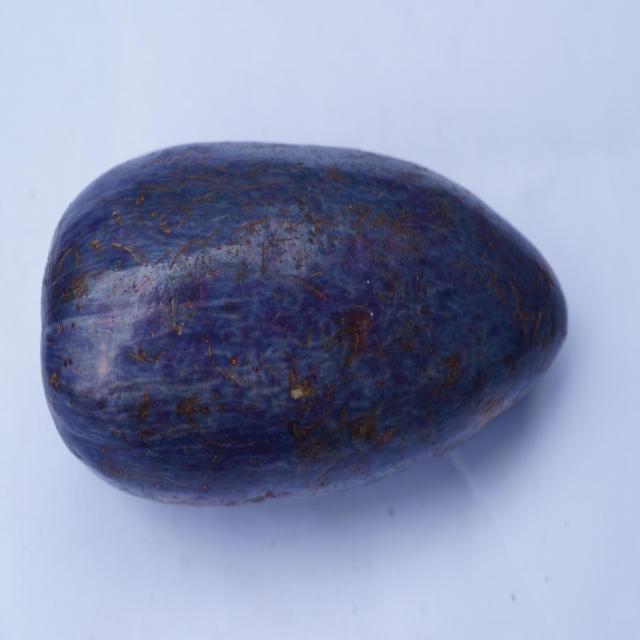
Plum grade: unaffected